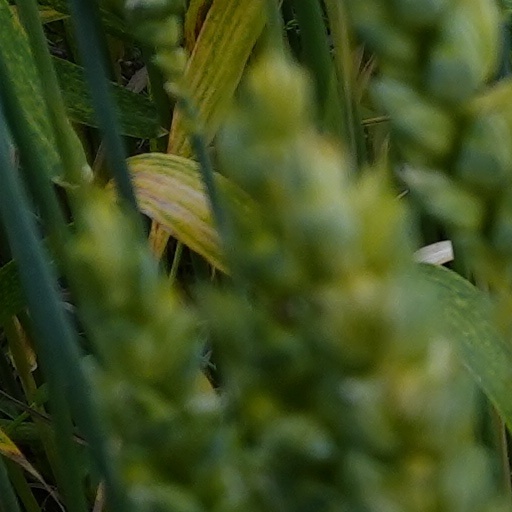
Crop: wheat